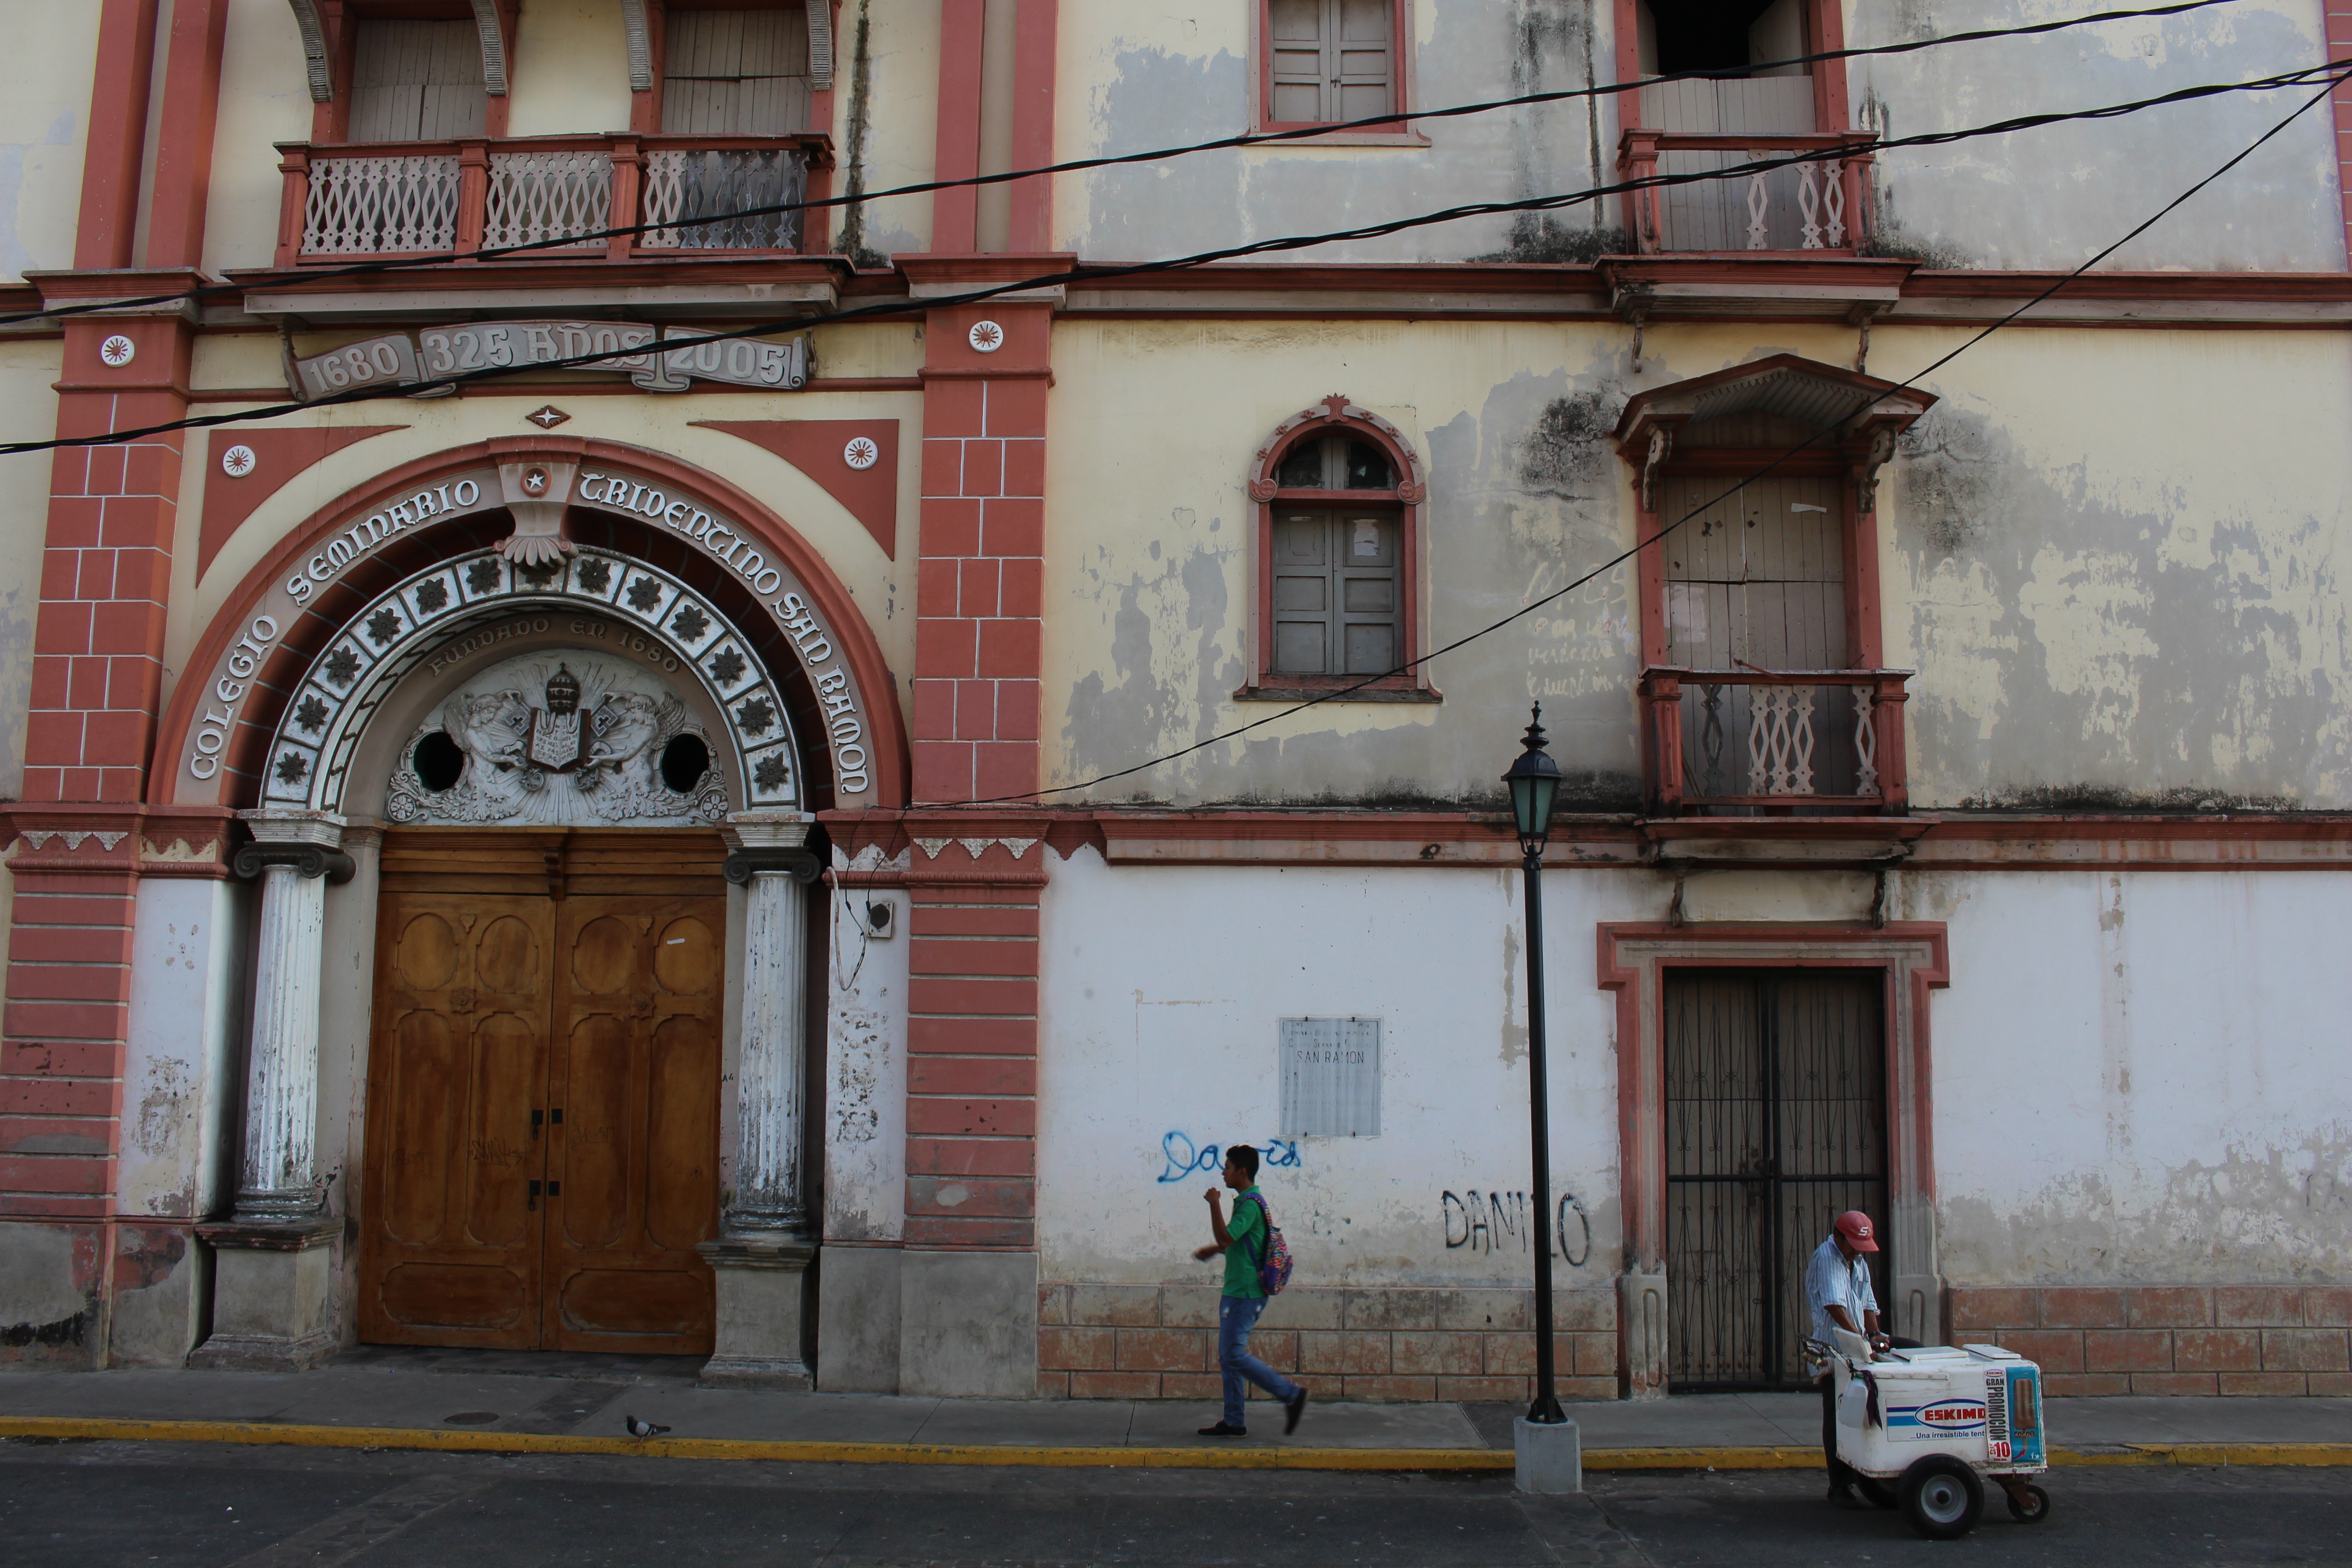
architecture, road, street, town, building, downtown, facade, church, place of worship, infrastructure, synagogue, neighbourhood, urban area